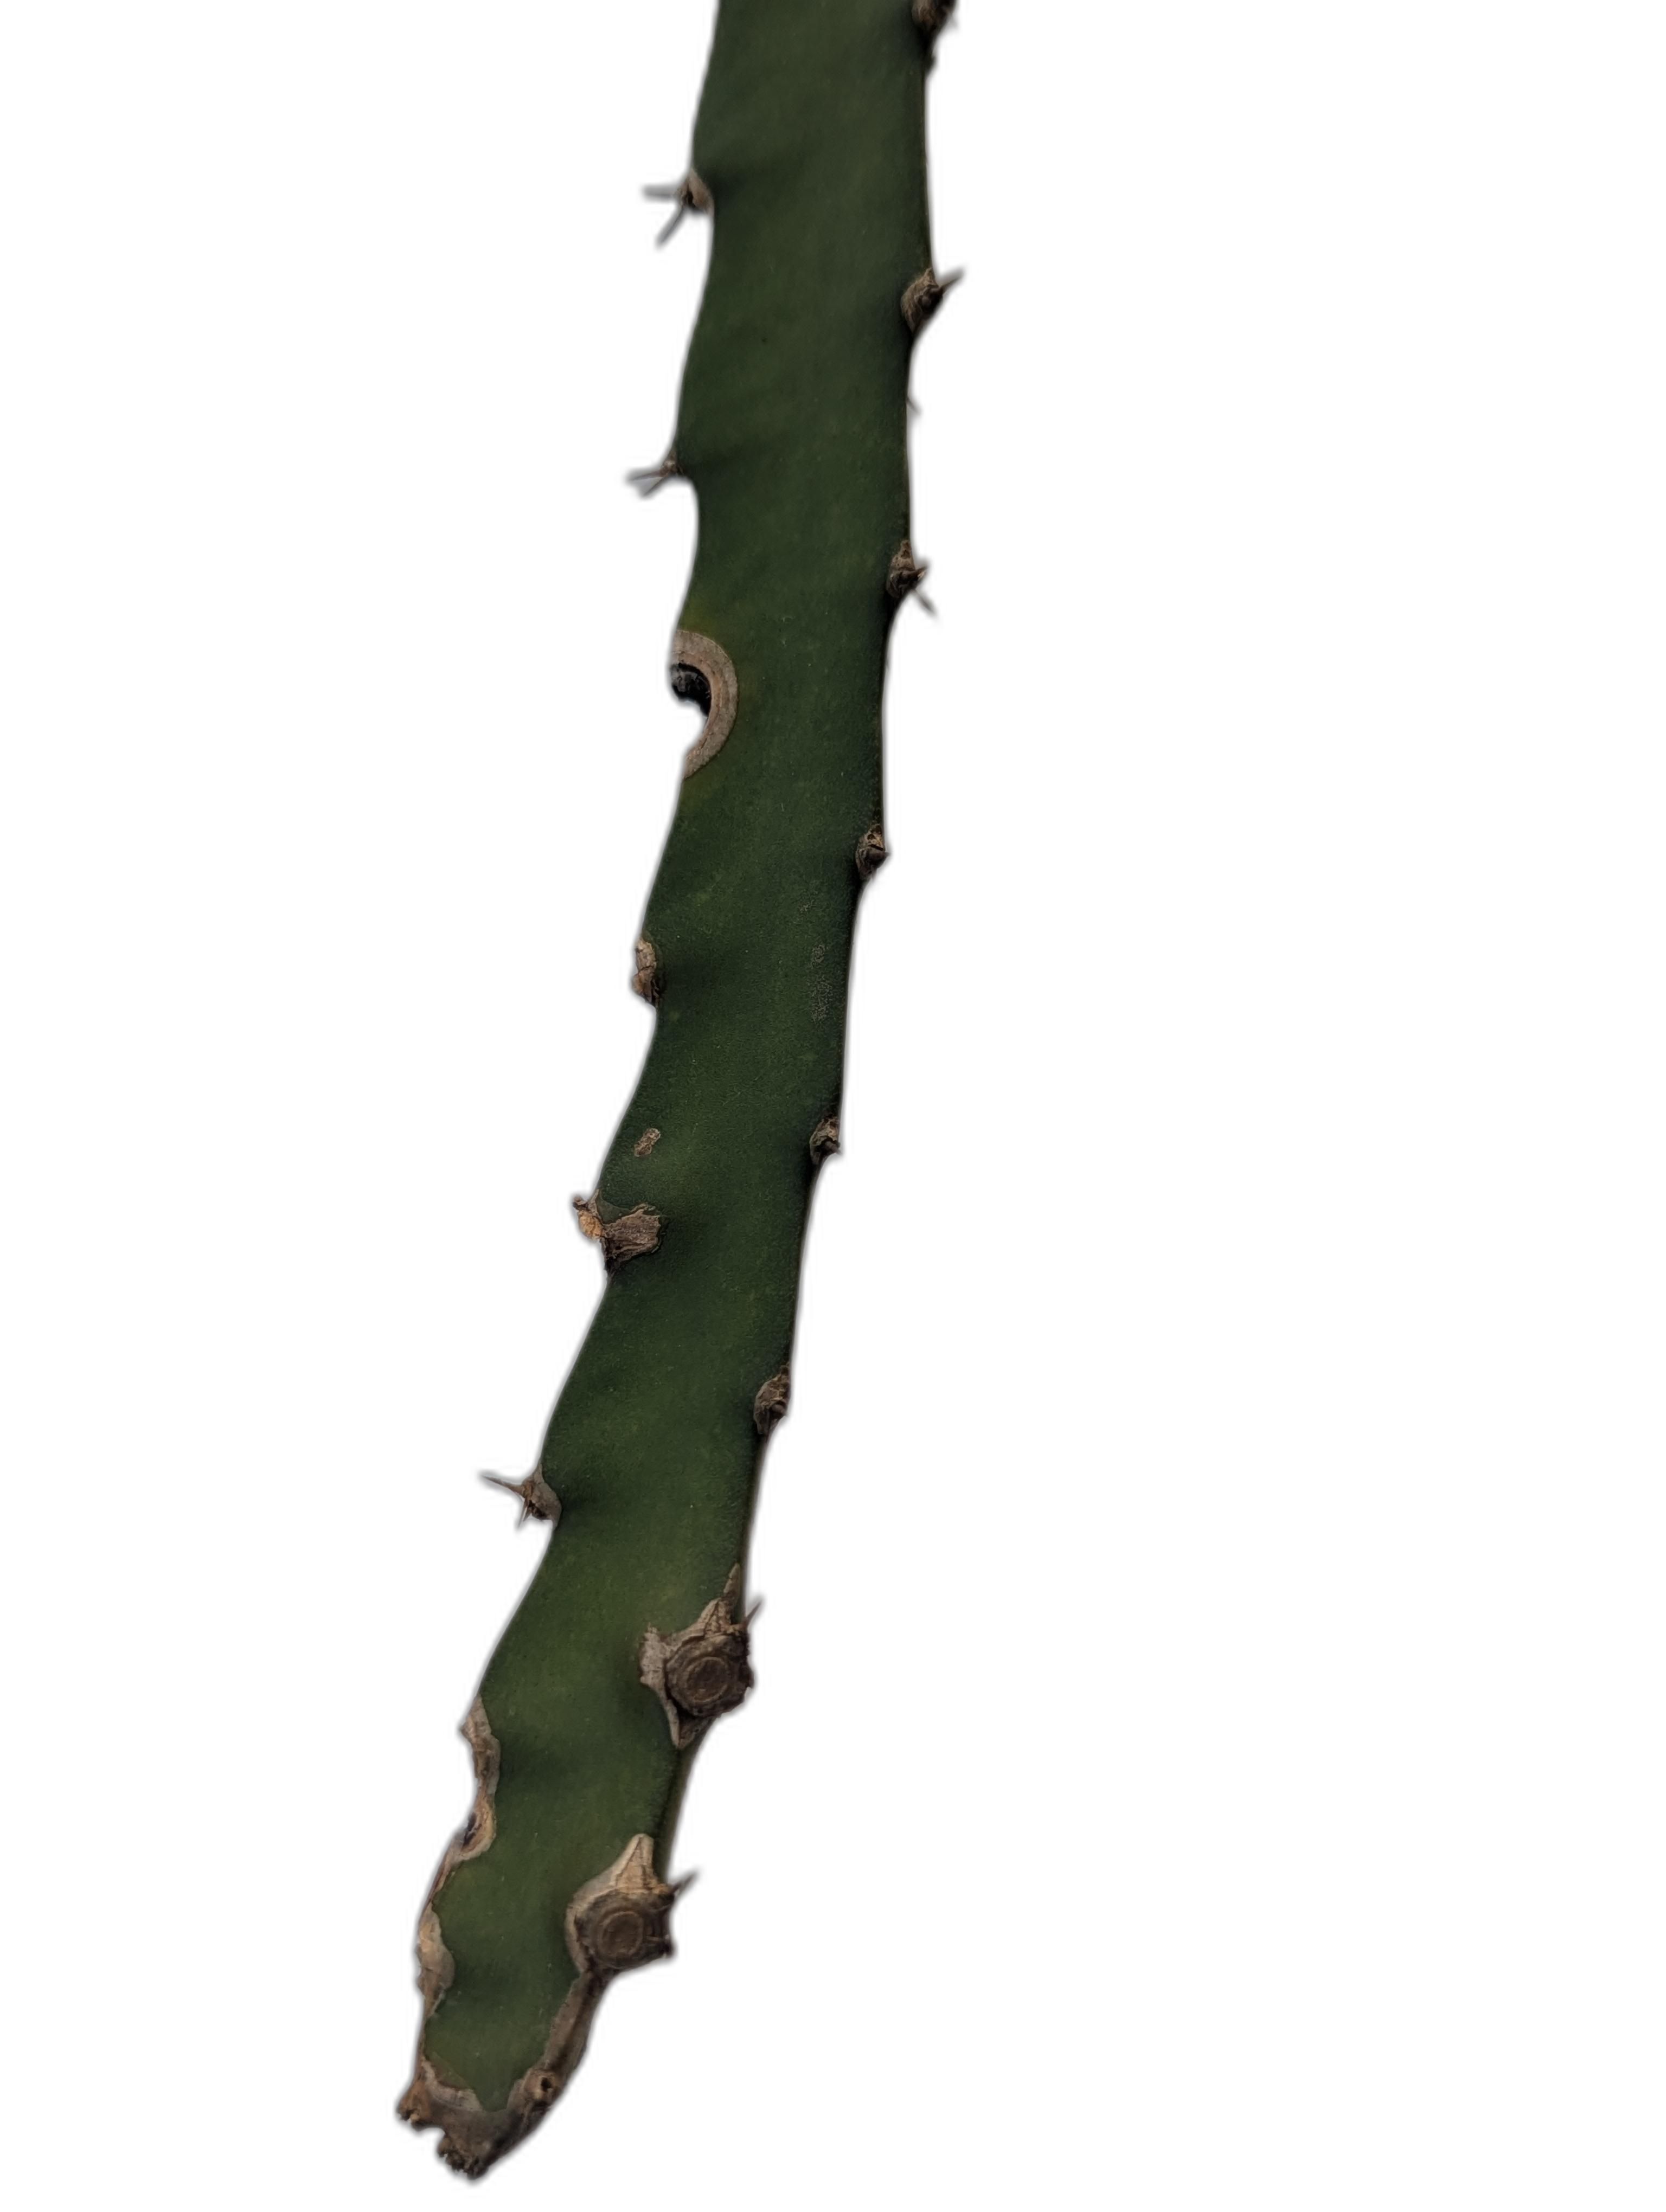
Label: Good leaf